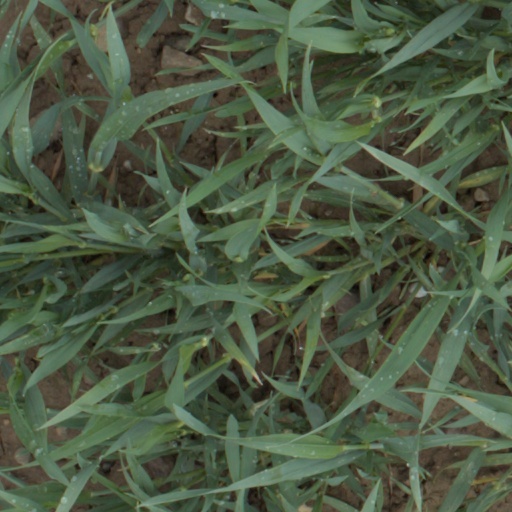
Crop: wheat